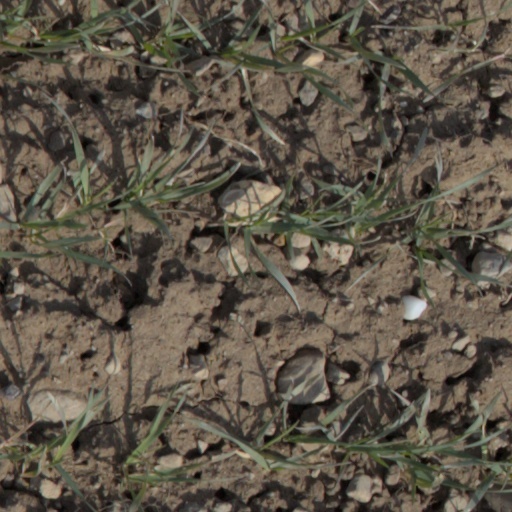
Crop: wheat